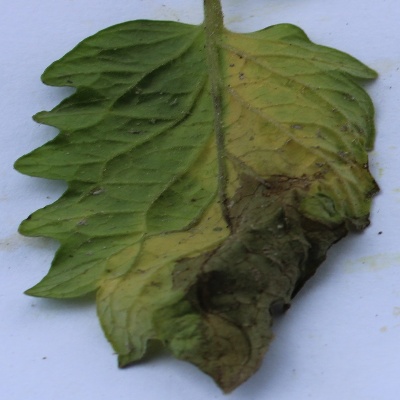
Crop: Tomato
Condition: verticulium wilt